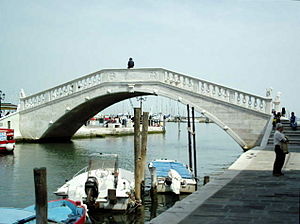
Chioggia
Vigo - en af broerne over Canale della Vena i Chioggia.
Chioggia er en by i regionen Veneto i Italien